Ludwigsburg porcelain

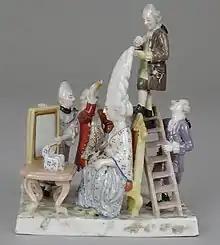
"The Coiffure", 5 inches high, c. 1770. One of the men inspects the top of the coiffure through a telescope.

Until the 18th century, porcelain had to be imported into Europe from East Asia and was thus rare on the continent. The first European hard-paste porcelain factory was that making Meissen porcelain from 1710, followed by Vienna porcelain in 1718, the in 1746, Fürstenberg and Nymphenburg in 1747, Berlin in 1751, and then the Frankenthal factory in 1755. France and England at the same time saw the foundations of the workshops at Chantilly in 1725, the Sèvres factory in 1738, and London's Chelsea porcelain factory in 1743.